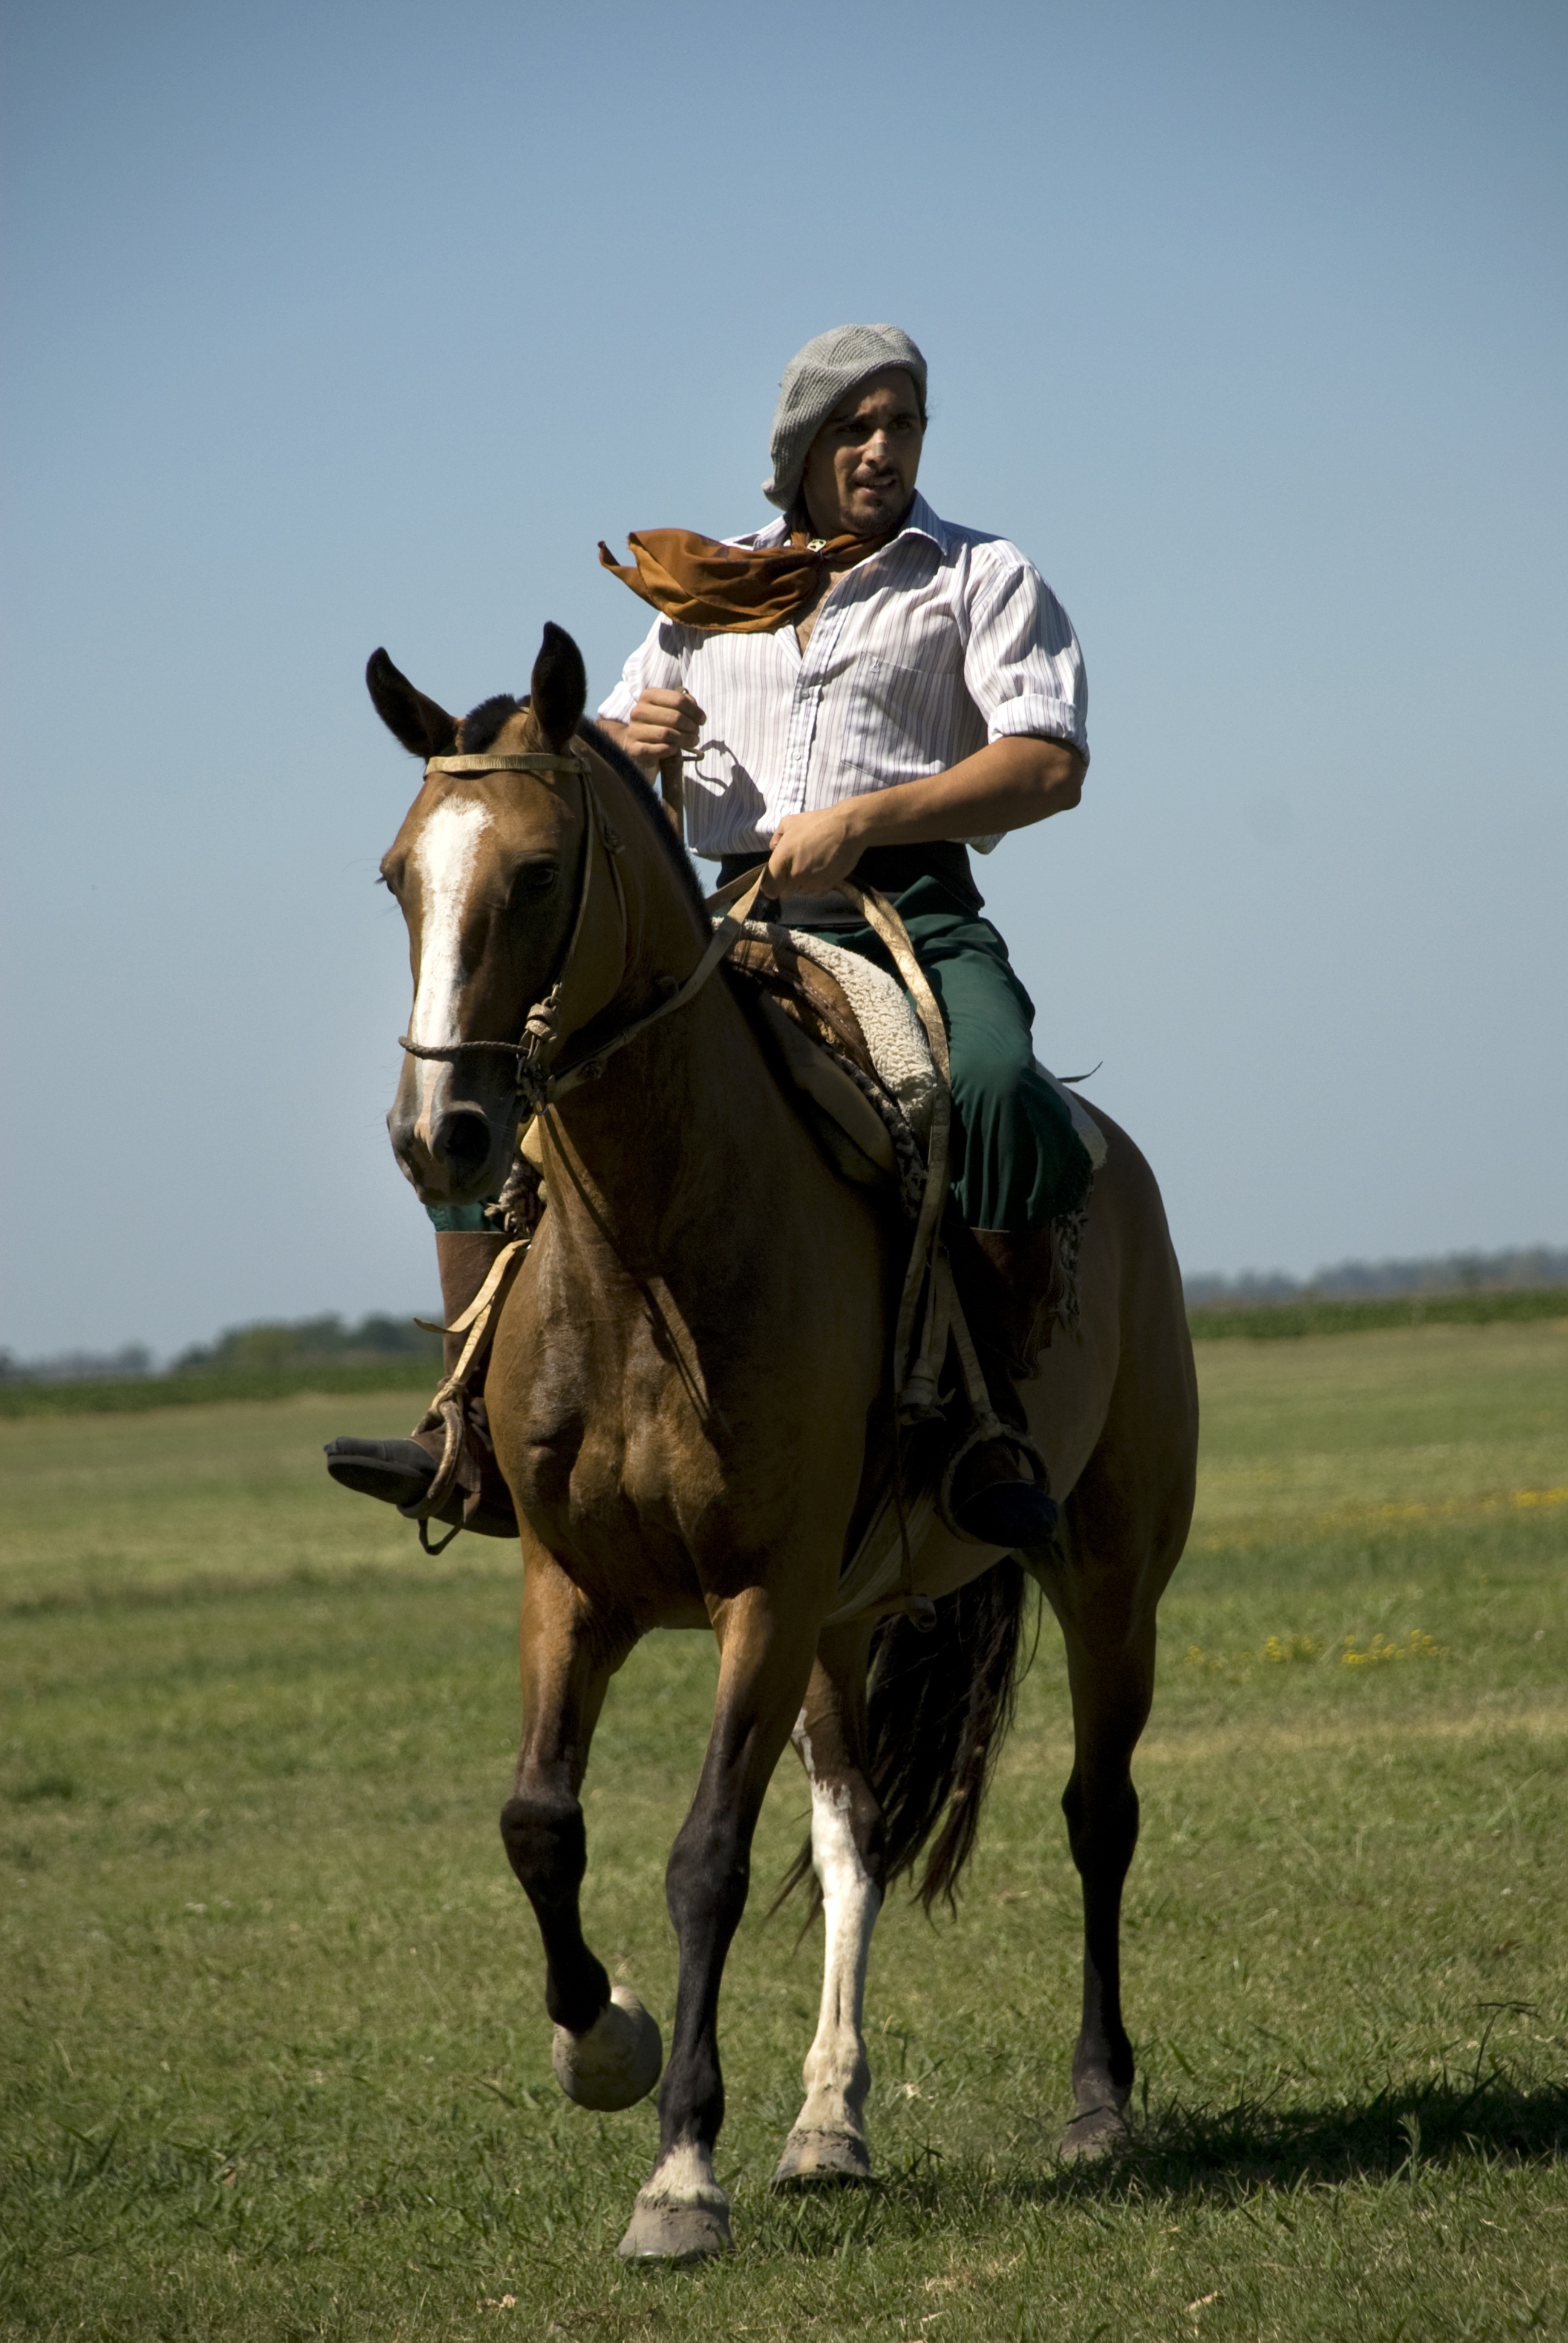
field, jumping, rural, horse, stallion, ride, sports, mare, jockey, equestrianism, eventing, ginete, trail riding, horse like mammal, animal sports, english riding, equestrian sport, endurance riding